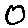
Label: 0